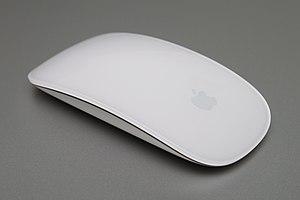
La Magic Mouse 2 est une souris d'ordinateur sans fil développée et commercialisée par Apple Inc. L'utilisateur contrôle le défilement en touchant la surface acrylique multi-touch de la souris, qui est capable de reconnaître les différents gestes qui lui sont soumis.
La Magic Mouse est une souris multi-touch conçue et produite par Apple. Présentée au public le 20 octobre 2009, elle succède à la souris sans fil Mighty Mouse. Elle peut être utilisée comme une souris à un ou deux boutons. Un troisième bouton de souris, présent sur son successeur, n'est plus nécessaire. Apple fait la publicité de la technologie Multi-Touch, une fonction spéciale permettant l'utilisation de gestes. La deuxième version, Magic Mouse 2, est disponible depuis le 13 octobre 2015.